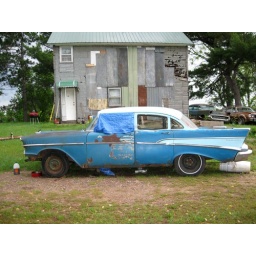
Need a window which is hiding out on the parts car in the background.